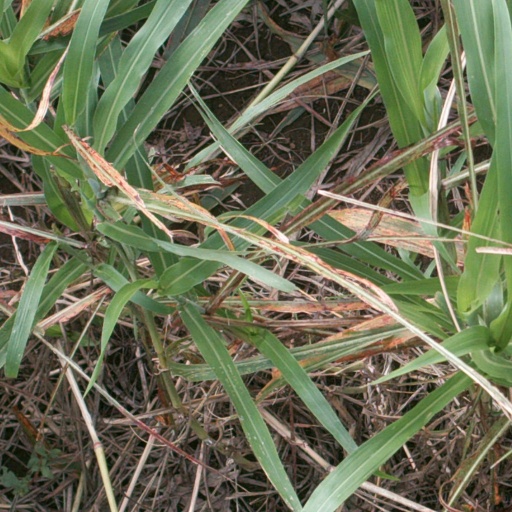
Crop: sorghum